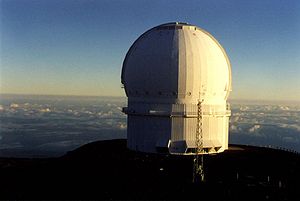
Observatorium
Canada-France-Hawaii observatoriet
Et observatorium er en institution eller bygning, hvorfra der udføres astronomiske eller geofysiske observationer.